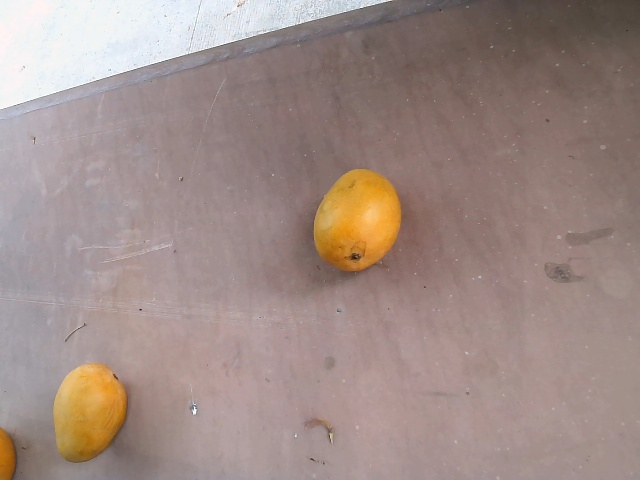
Label: Ripe_Mango